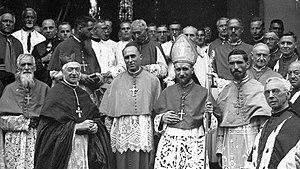
Consécration épiscopale de Mgr Marcel Lefèbvre par le Cardinal Lienart, évêque de Lille, en l'église N.-D. des Anges, à Tourcoing (Nord). On reconnait au premier plan, Mgr Jean-Baptiste Fauret, vicaire apostolique de Loango, (2e à partir de la droite), Mgr Lefèbvre évêque titulaire d'Anthédon (Palestine) et vicaire apostolique de Dakar(3e à partir de la droite) et le cardinal Achille Liénart, consécrateur (5e à partir de la gauche).
Jean-Baptiste Fauret, né le 8 octobre 1902 à Marsous, commune d'Arrens-Marsous et décédé le 14 septembre 1984 à Chevilly-Larue, est un évêque français.
Marcel Lefebvre, né le 29 novembre 1905 à Tourcoing et mort le 25 mars 1991 à Martigny, est un homme d'Église français.